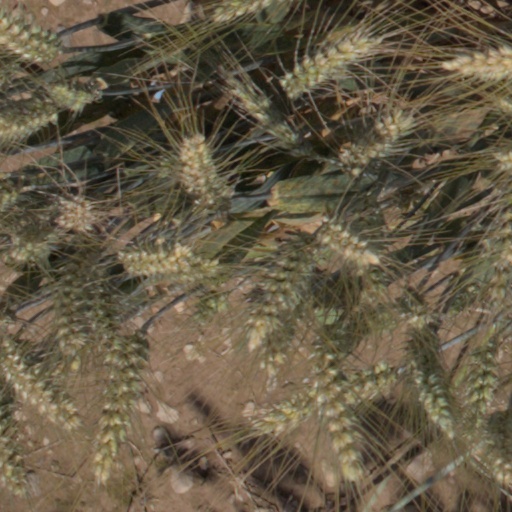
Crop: wheat